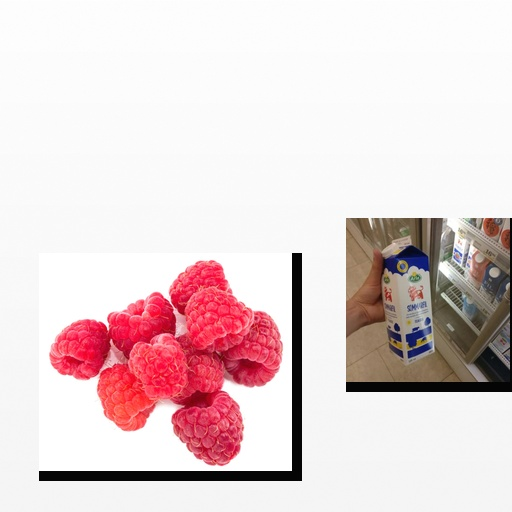
Food items: raspberry, sour_milk